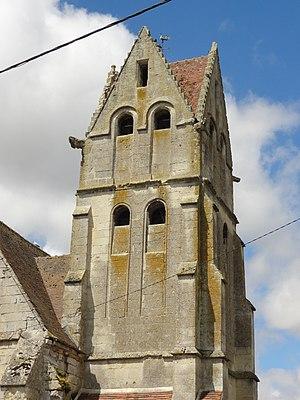
Église Saint-Léger d'Éméville (voir titre).
L’église Saint-Léger est une église catholique paroissiale située à Éméville, dans le département de l'Oise, en région Hauts-de-France, en France. C'est l'une des églises les plus petites du département. Bâtie sous une seule campagne à la fin du XIIIᵉ siècle, elle fournit l'un des rares exemples d'une église de cette époque dans le Valois, et illustre l'adaptation du style gothique rayonnant alors en vigueur à l'économie des moyens d'une petite paroisse rurale. Les compromis stylistiques sont nombreux, et il n'y a que les chapiteaux du chœur pour indiquer l'époque de construction réelle, alors que les fenêtres en plein cintre évoquent une date d'un siècle antérieur. L'église est néanmoins soigneusement appareillée en pierre de taille, et possède un puissant clocher influencé par l'école gothique champenoise, qui n'a pas son pareil dans les environs. À l'intérieur, les restes de la polychromie architecturale retiennent l'attention, notamment dans la chapelle qui forme la base du clocher. Il y avait jadis une deuxième chapelle, légèrement différente, qui lui faisait pendant au sud. L'église Saint-Léger a été classée au titre des monuments historiques par arrêté du 6 avril 1937.